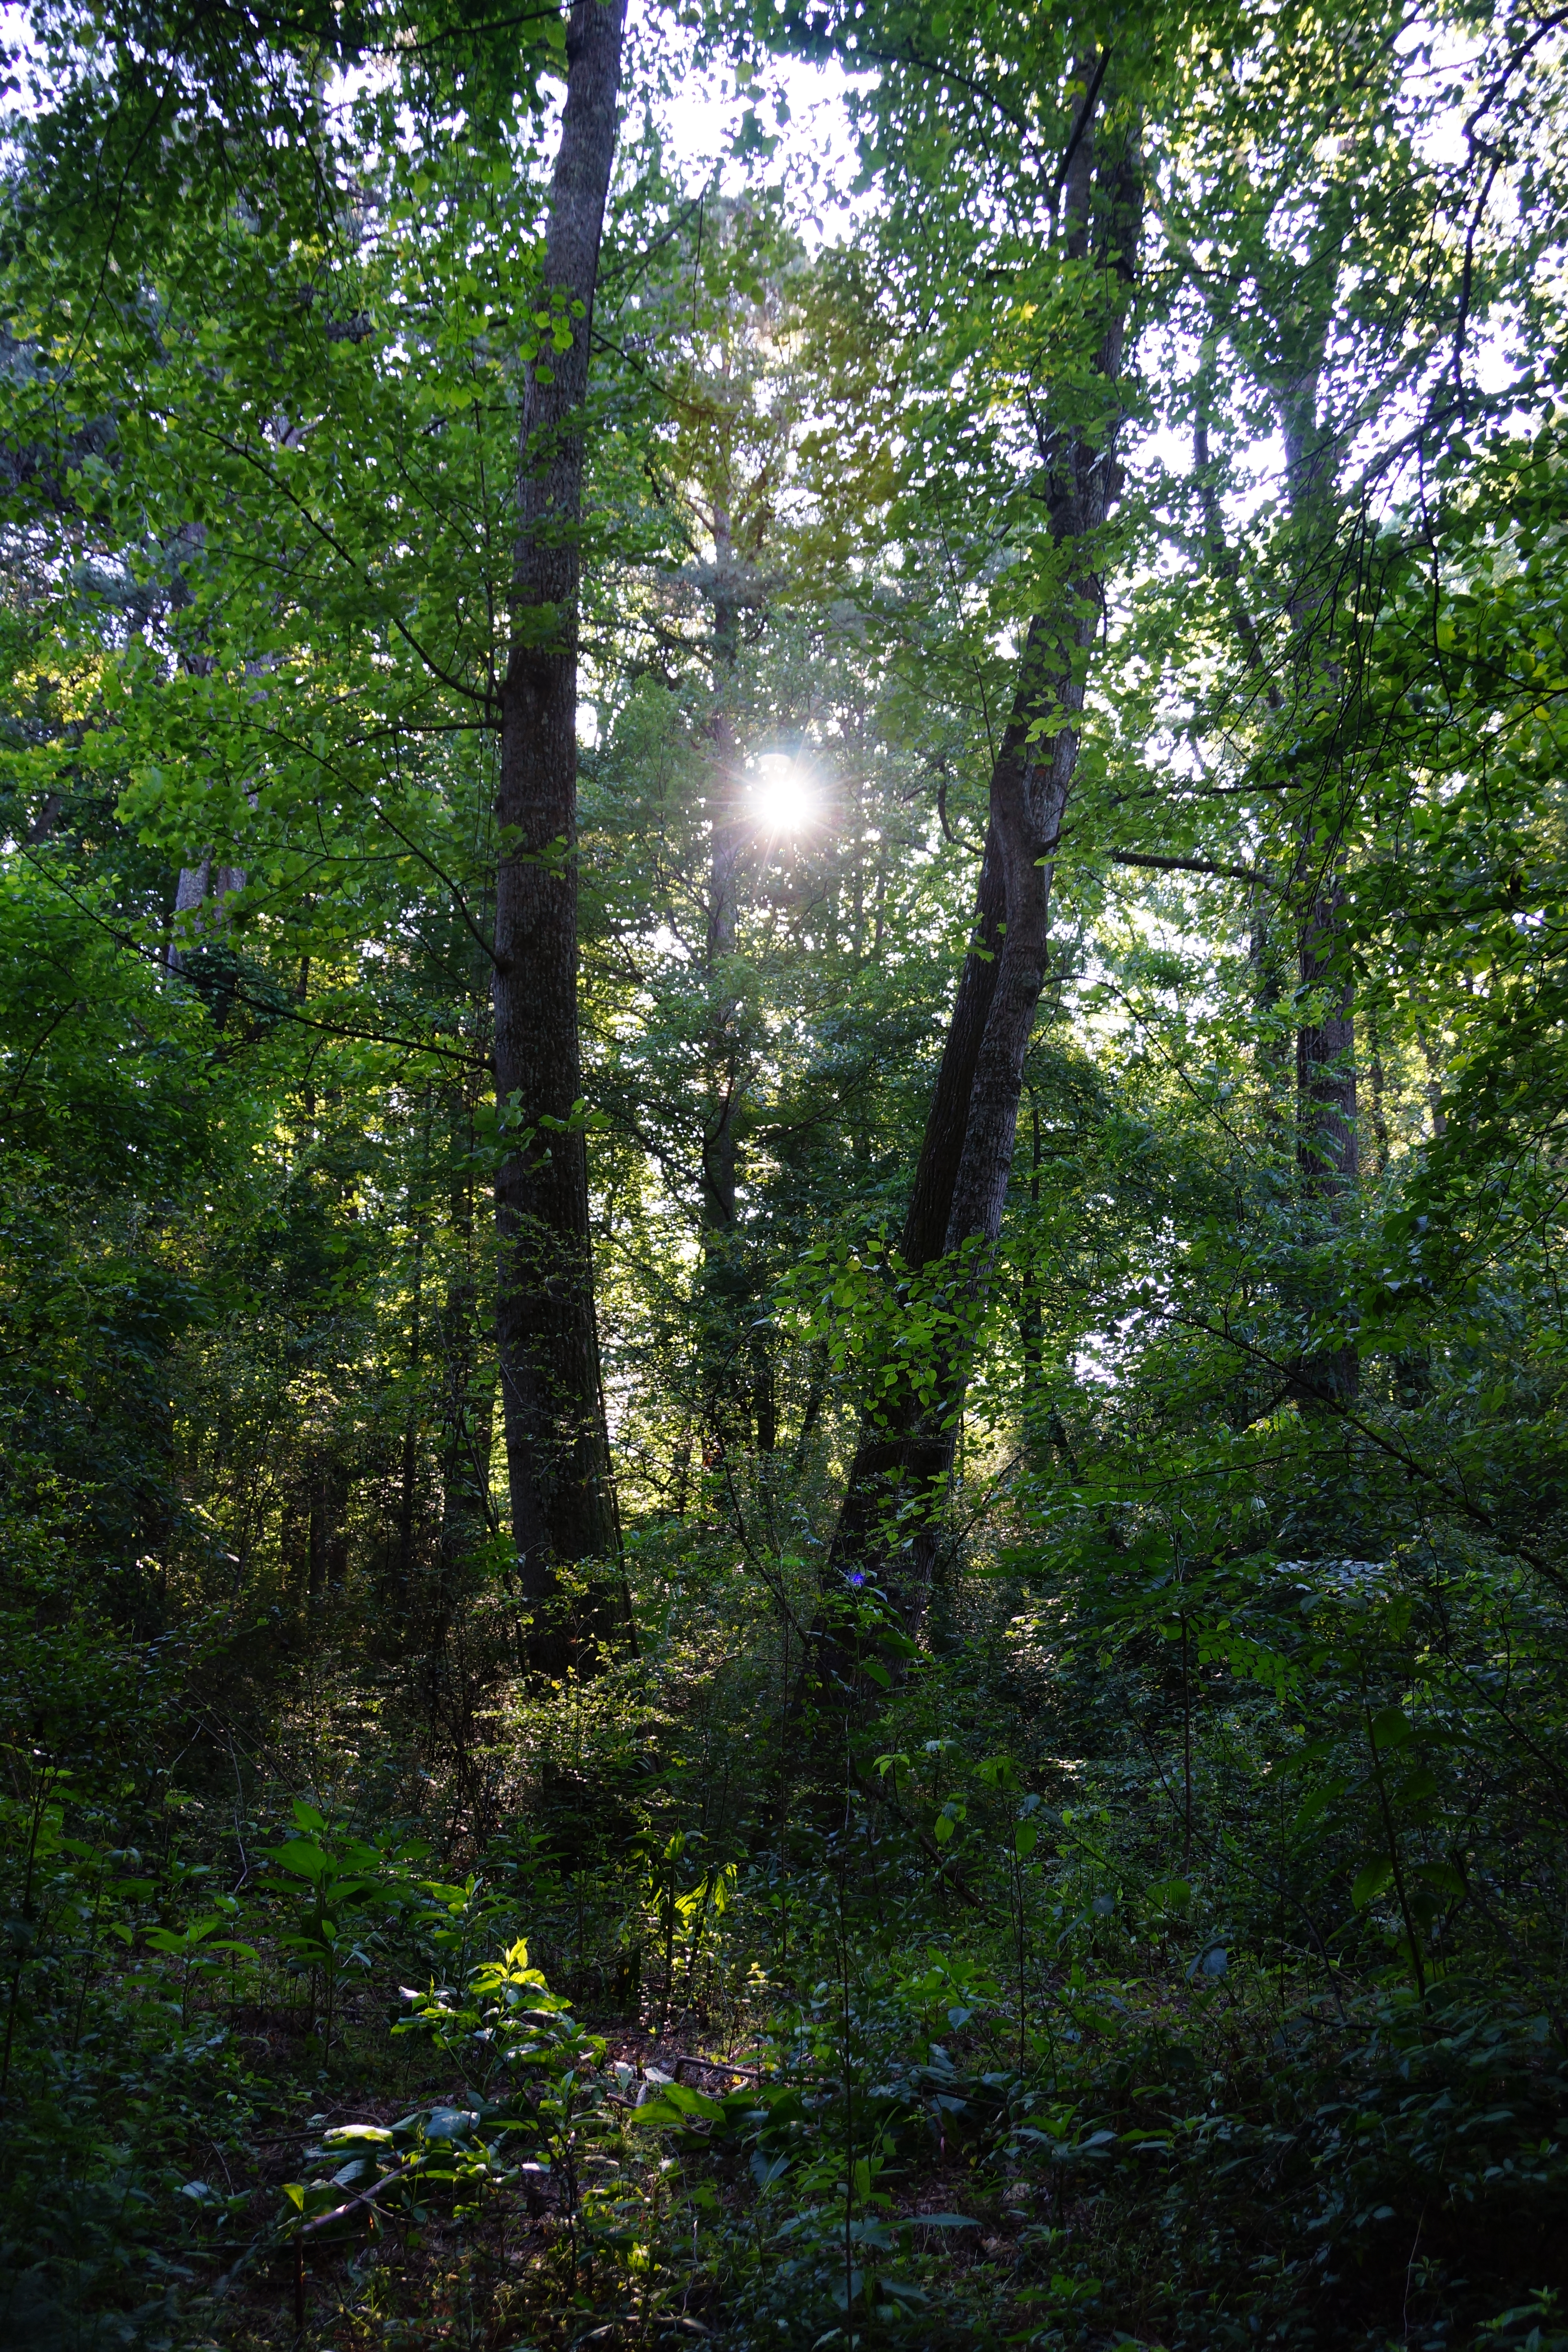
plant, sky, tree, natural landscape, wood, terrestrial plant, trunk, sunlight, grass, landscape, Tints and shades, deciduous, forest, shade, temperate broadleaf and mixed forest, lens flare, spruce fir forest, twig, grove, shrub, woodland, jungle, Northern hardwood forest, riparian forest, temperate coniferous forest, tropical and subtropical coniferous forests, old growth forest, plant stem, valdivian temperate rain forest, path, rainforest, conifer, fir, darkness